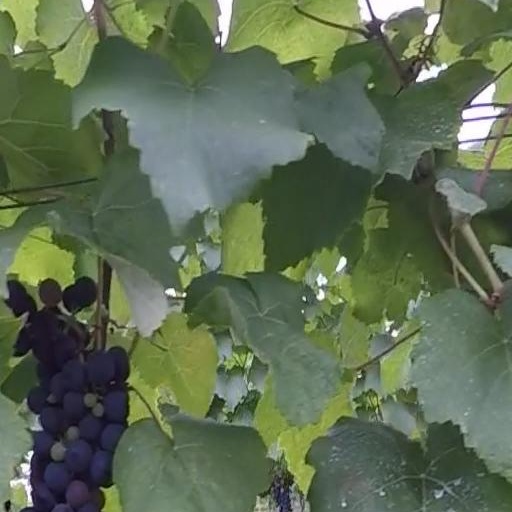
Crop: grape